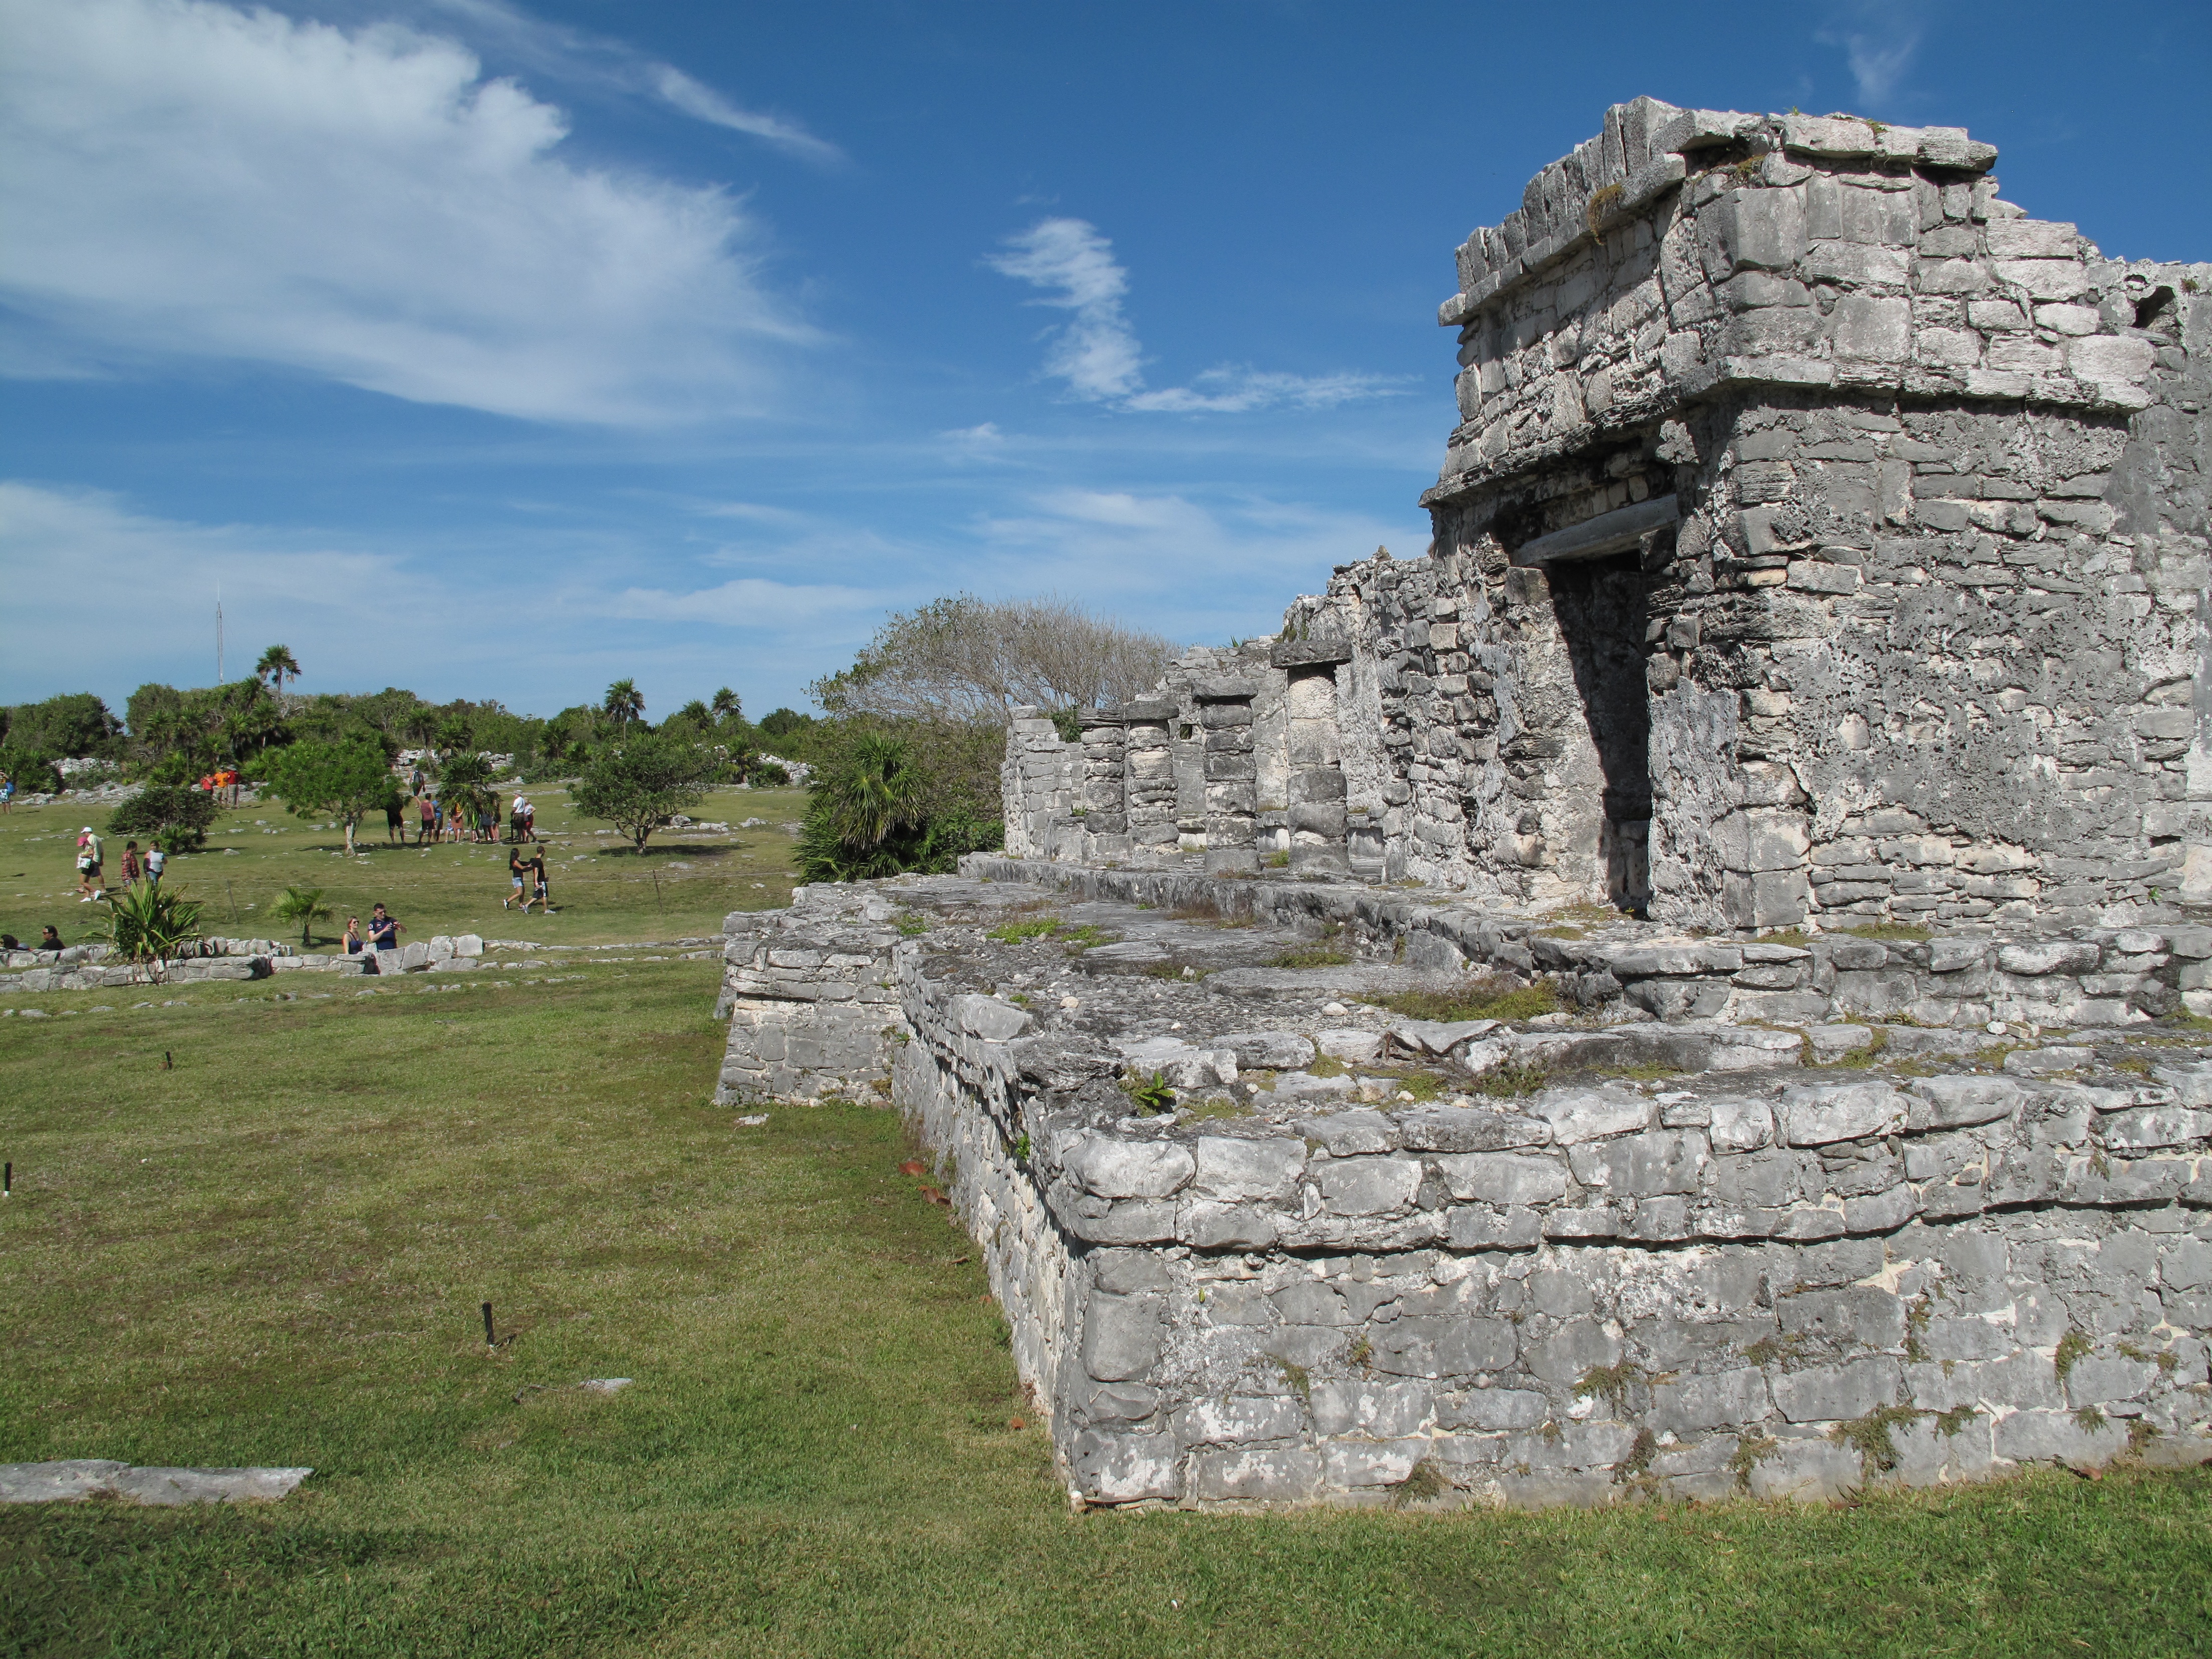
rock, building, monument, vacation, cliff, landmark, fortification, terrain, mexico, ruins, badlands, maya, archaeological site, tulum, historic site, ancient history, maya civilization